Noke, Oxfordshire

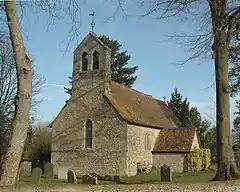
Church of England parish church of St Giles, Noke, seen from the west.

There was a church at Noke at least by 1191, when a priest was first recorded. The present Church of England parish church of Saint Giles dates from approximately 1270 and the list of rectors starts in 1272.